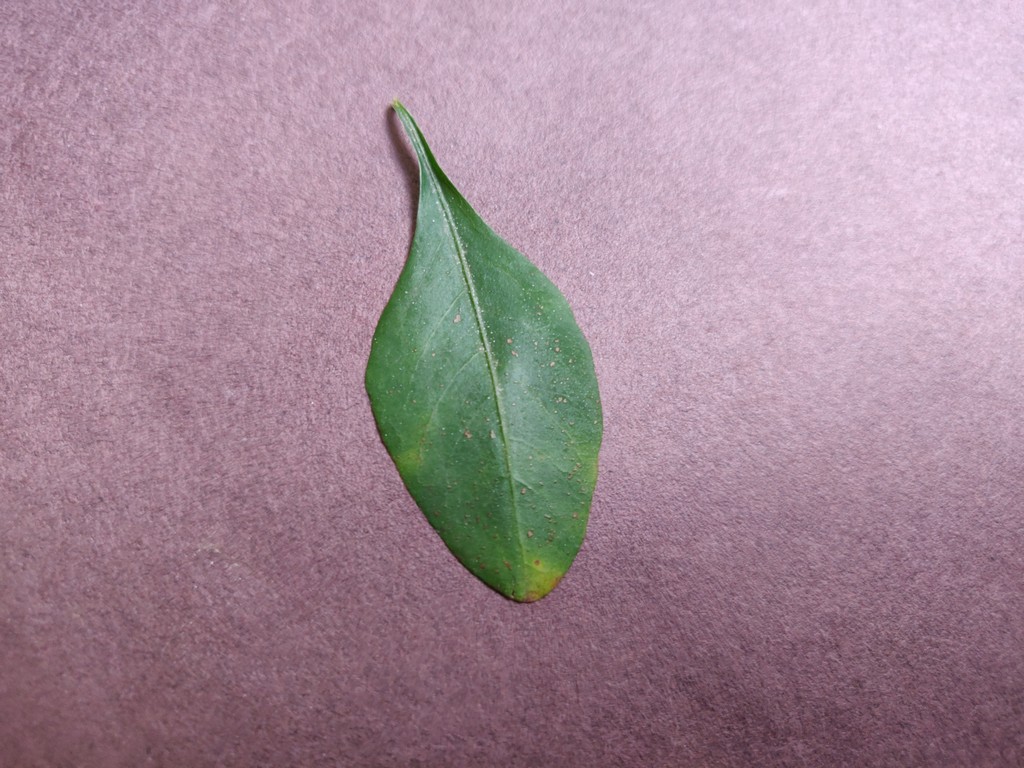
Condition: Unhealthy
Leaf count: single
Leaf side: front